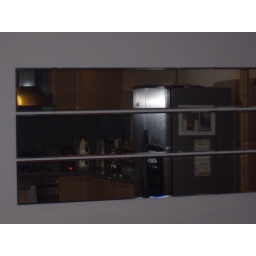
kitchen in the mirror